Gaetano Bedini

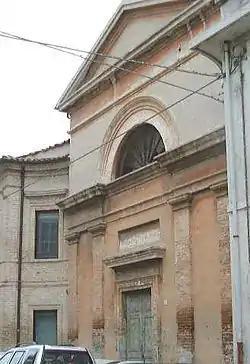
Bedini Church at Senigallia.

In March 1861, Bedini was named Bishop of Viterbo and Tuscanella (today's Tuscania). He entered the city 8 May 1861 from the Porta Romana, met by the Community and the Clergy, and went to the cathedral through the illuminated streets.